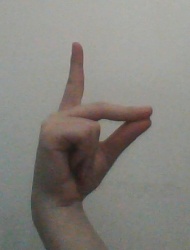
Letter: ta